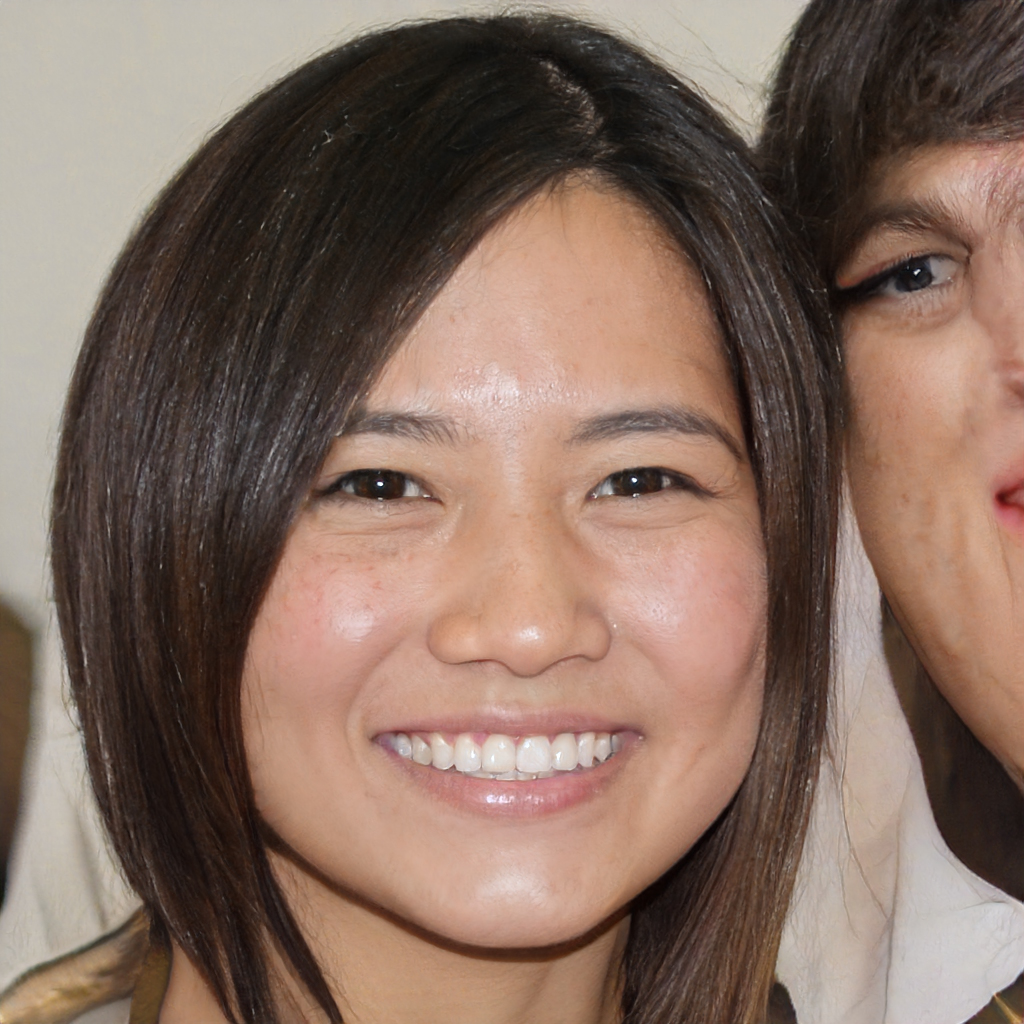
Label: Colored